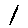
Label: 1